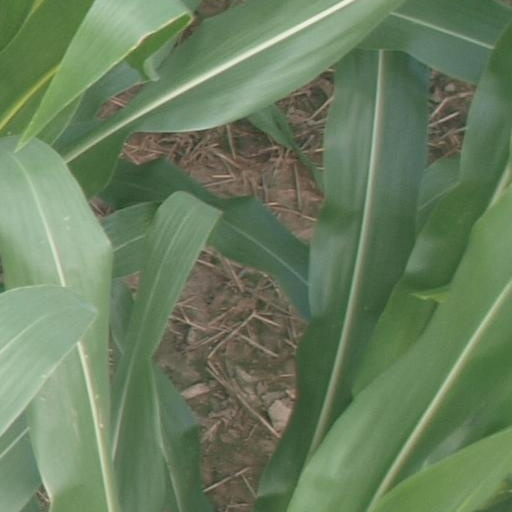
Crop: maize; corn